The Big O

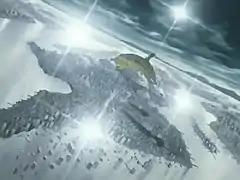
An aerial shot of Paradigm City. The city is based on the island of Manhattan and is suggested to be New York City itself.

"The Big O" is set in the fictional city-state of . The city is located on a seacoast and is surrounded by a vast desert wasteland. The partially domed city is wholly controlled by the monopolistic Paradigm Corporation, resulting in a corporate police state. Paradigm is known as because forty years prior to the story, destroyed the world outside the city and left the survivors without any prior memories. The city is characterized by severe class inequity; the higher-income population resides inside the more pleasant domes, with the remainder left in tenements outside. Residents of the city believe that they are the last survivors of the world and no other nations exist outside the city. Androids and giant robots known as "Megadeus" coexist with the residents of Paradigm City and residents do not find them unusual.